Gates of Delhi

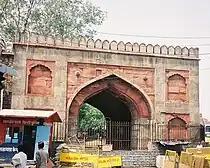
Ajmeri Gate

The Delhi Gate (Coordinates 28.641196N 77.240511E) is the southern gate in the historic walled city of (Old) Delhi, or Shahjahanabad. The gate links the New Delhi city with the old walled city of Delhi. It stands in the middle of the road, at the end of Netaji Subhash Chandra Road (or Netaji Subhash Marg), at the edge of the Daryaganj.